GDC Observatory

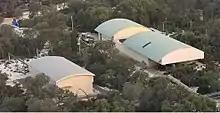
Southern Cross Cosmos Centre (right) and Zadko Telescope Facility (left)

The observatory is located in the Southern Cross Cosmos Centre, a purpose built facility opened in 2001, with a slide-off roof housing five telescopes available for public use on astronomical viewing nights.